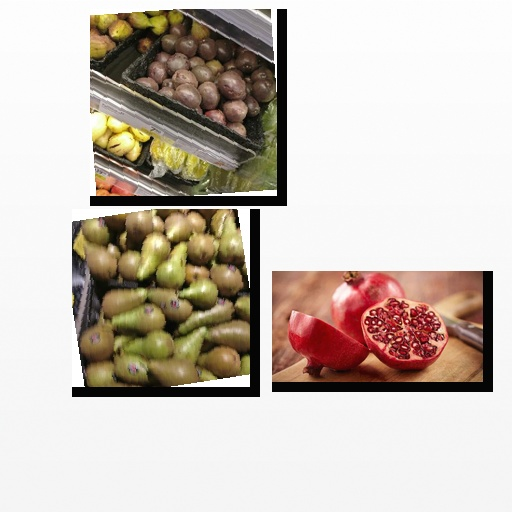
Food items: pomegranate, passion_fruit, pear